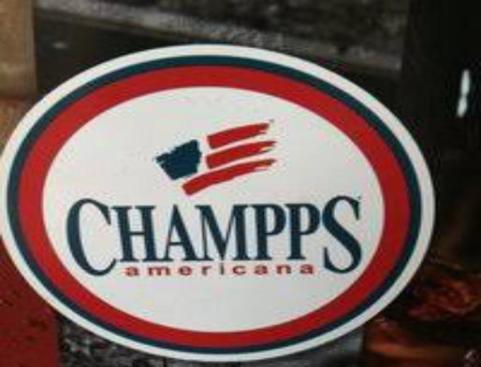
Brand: champps americana
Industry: Food